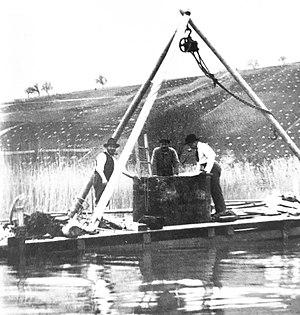
Photographie de la ""virole"" mise au point par Paul Vouga pour effectuer ses sondages archéologiques subaquatiques en 1925. Tiré de ARNOLD B. 1986
Le village de Cortaillod-Est est un site archéologique du Bronze final, situé au large du lieu-dit Petit-Cortaillod, dans le lac de Neuchâtel. Dans les années 1980, il a été le premier site de cette période à avoir été entièrement fouillé dans l’eau, enrichissant considérablement la connaissance des habitats palafittiques de l’âge du bronze, et participant de façon significative aux progrès de l’archéologie subaquatique. Le village est constitué d’une vingtaine de maisons organisées en huit rangées parallèles au rivage. Ces habitations sont ceinturées au nord par une digue-palissade, et s’ouvrent à différentes aires ouvertes aménagées sur le pourtour du site. La construction de Cortaillod-Est a débuté en l’an 1009 av. J.-C. et son occupation a duré environ un demi-siècle. Dès 985 av. J.-C., on constate un déplacement de la zone construite en direction de l’arrière-pays, qui correspond au site de Cortaillod-Plage. À partir de 870 av. J.-C. enfin, un troisième village est fondé à l’ouest de Cortaillod-Est qu’on a appelé Cortaillod-Les Esserts.